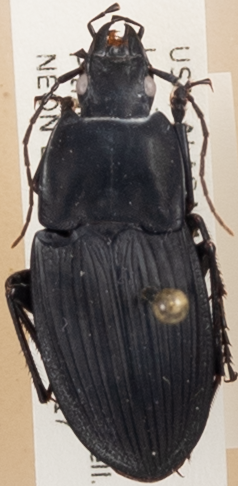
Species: Dicaelus furvus furvus
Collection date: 2018-07-17
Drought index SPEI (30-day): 0.114
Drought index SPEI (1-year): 0.058
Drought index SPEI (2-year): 0.39